Petar Kružić staircase

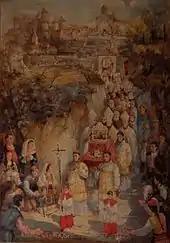
The procession with the icon from Church of Our Lady of Trsat to Rijeka. 1715

The stairway starts from the archway at the Eastern Bank of Rječina river in Rijeka, and leads up to Trsat settlement, which placed on a plateau with altitude of 138 meters from sea level. The stairway consists 561 stone steps and was built for the pilgrims as the road to the Church of Our Lady of Trsat.